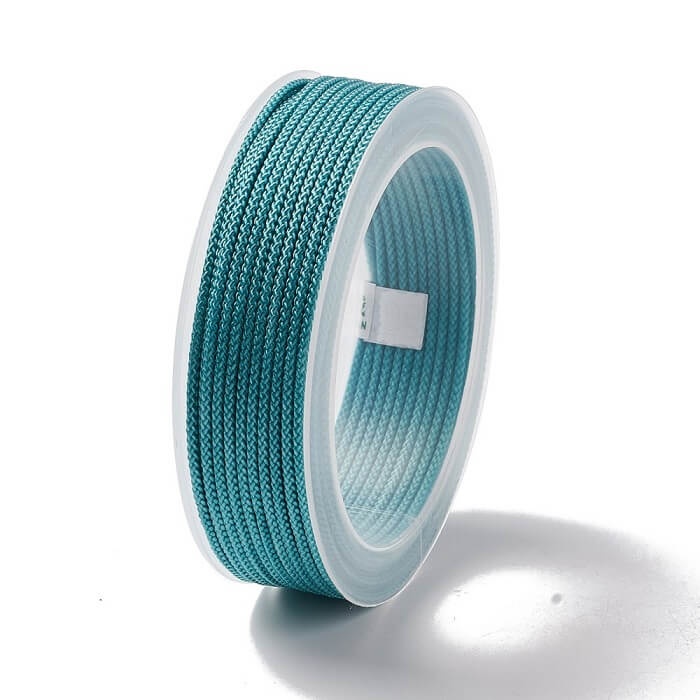
Cordon nylon soyeux tressé vert turquoise 1.5mm - Bobine 20m (1)
Cordon nylon soyeux tressé vert turquoise 1.5mm - Bobine 20m. Le cordon en nylon soyeux tressé bleu turquoise de 1,5mm est idéal pour la réalisation de bijoux. La texture soyeuse du cordon apporte une touche d'élégance à vos créations.
Brand: i-Perles
Category: Arts & Entertainment > Hobbies & Creative Arts > Arts & Crafts > Art & Crafting Materials > Crafting Fibers > Jewelry & Beading Cord